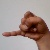
The image shows a hand gesture representing the letter 'J' in Indian Sign Language.